Saint Petersburg–Warsaw railway

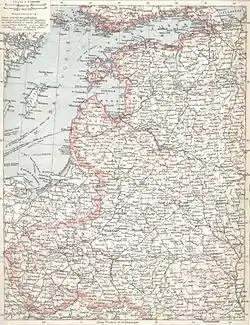
Map from 1902 which includes all of the railway

In May 1858, construction started near Vilnius on the first section of 19 kilometers. On 1 May 1859 the ground works started along the entire route Daugavpils–Vilnius–Lentvaris–Kaunas–Kybartai. The end of summer of 1860 marked the end of the construction of the Ostrov-Daugavpils–Vilnius railway. The first train from Daugavpils arrived in Vilnius on 1860. In 1861, this branch was completed to the Prussian border, and between Verzhbolovo Station in Kybartai and Eydtkuhnen in Prussia (now Chernyshevskoye in Russian Kaliningrad Oblast) the first junction between Russian gauge and standard gauge railway systems was built, with rails in both gauges between the border stations.